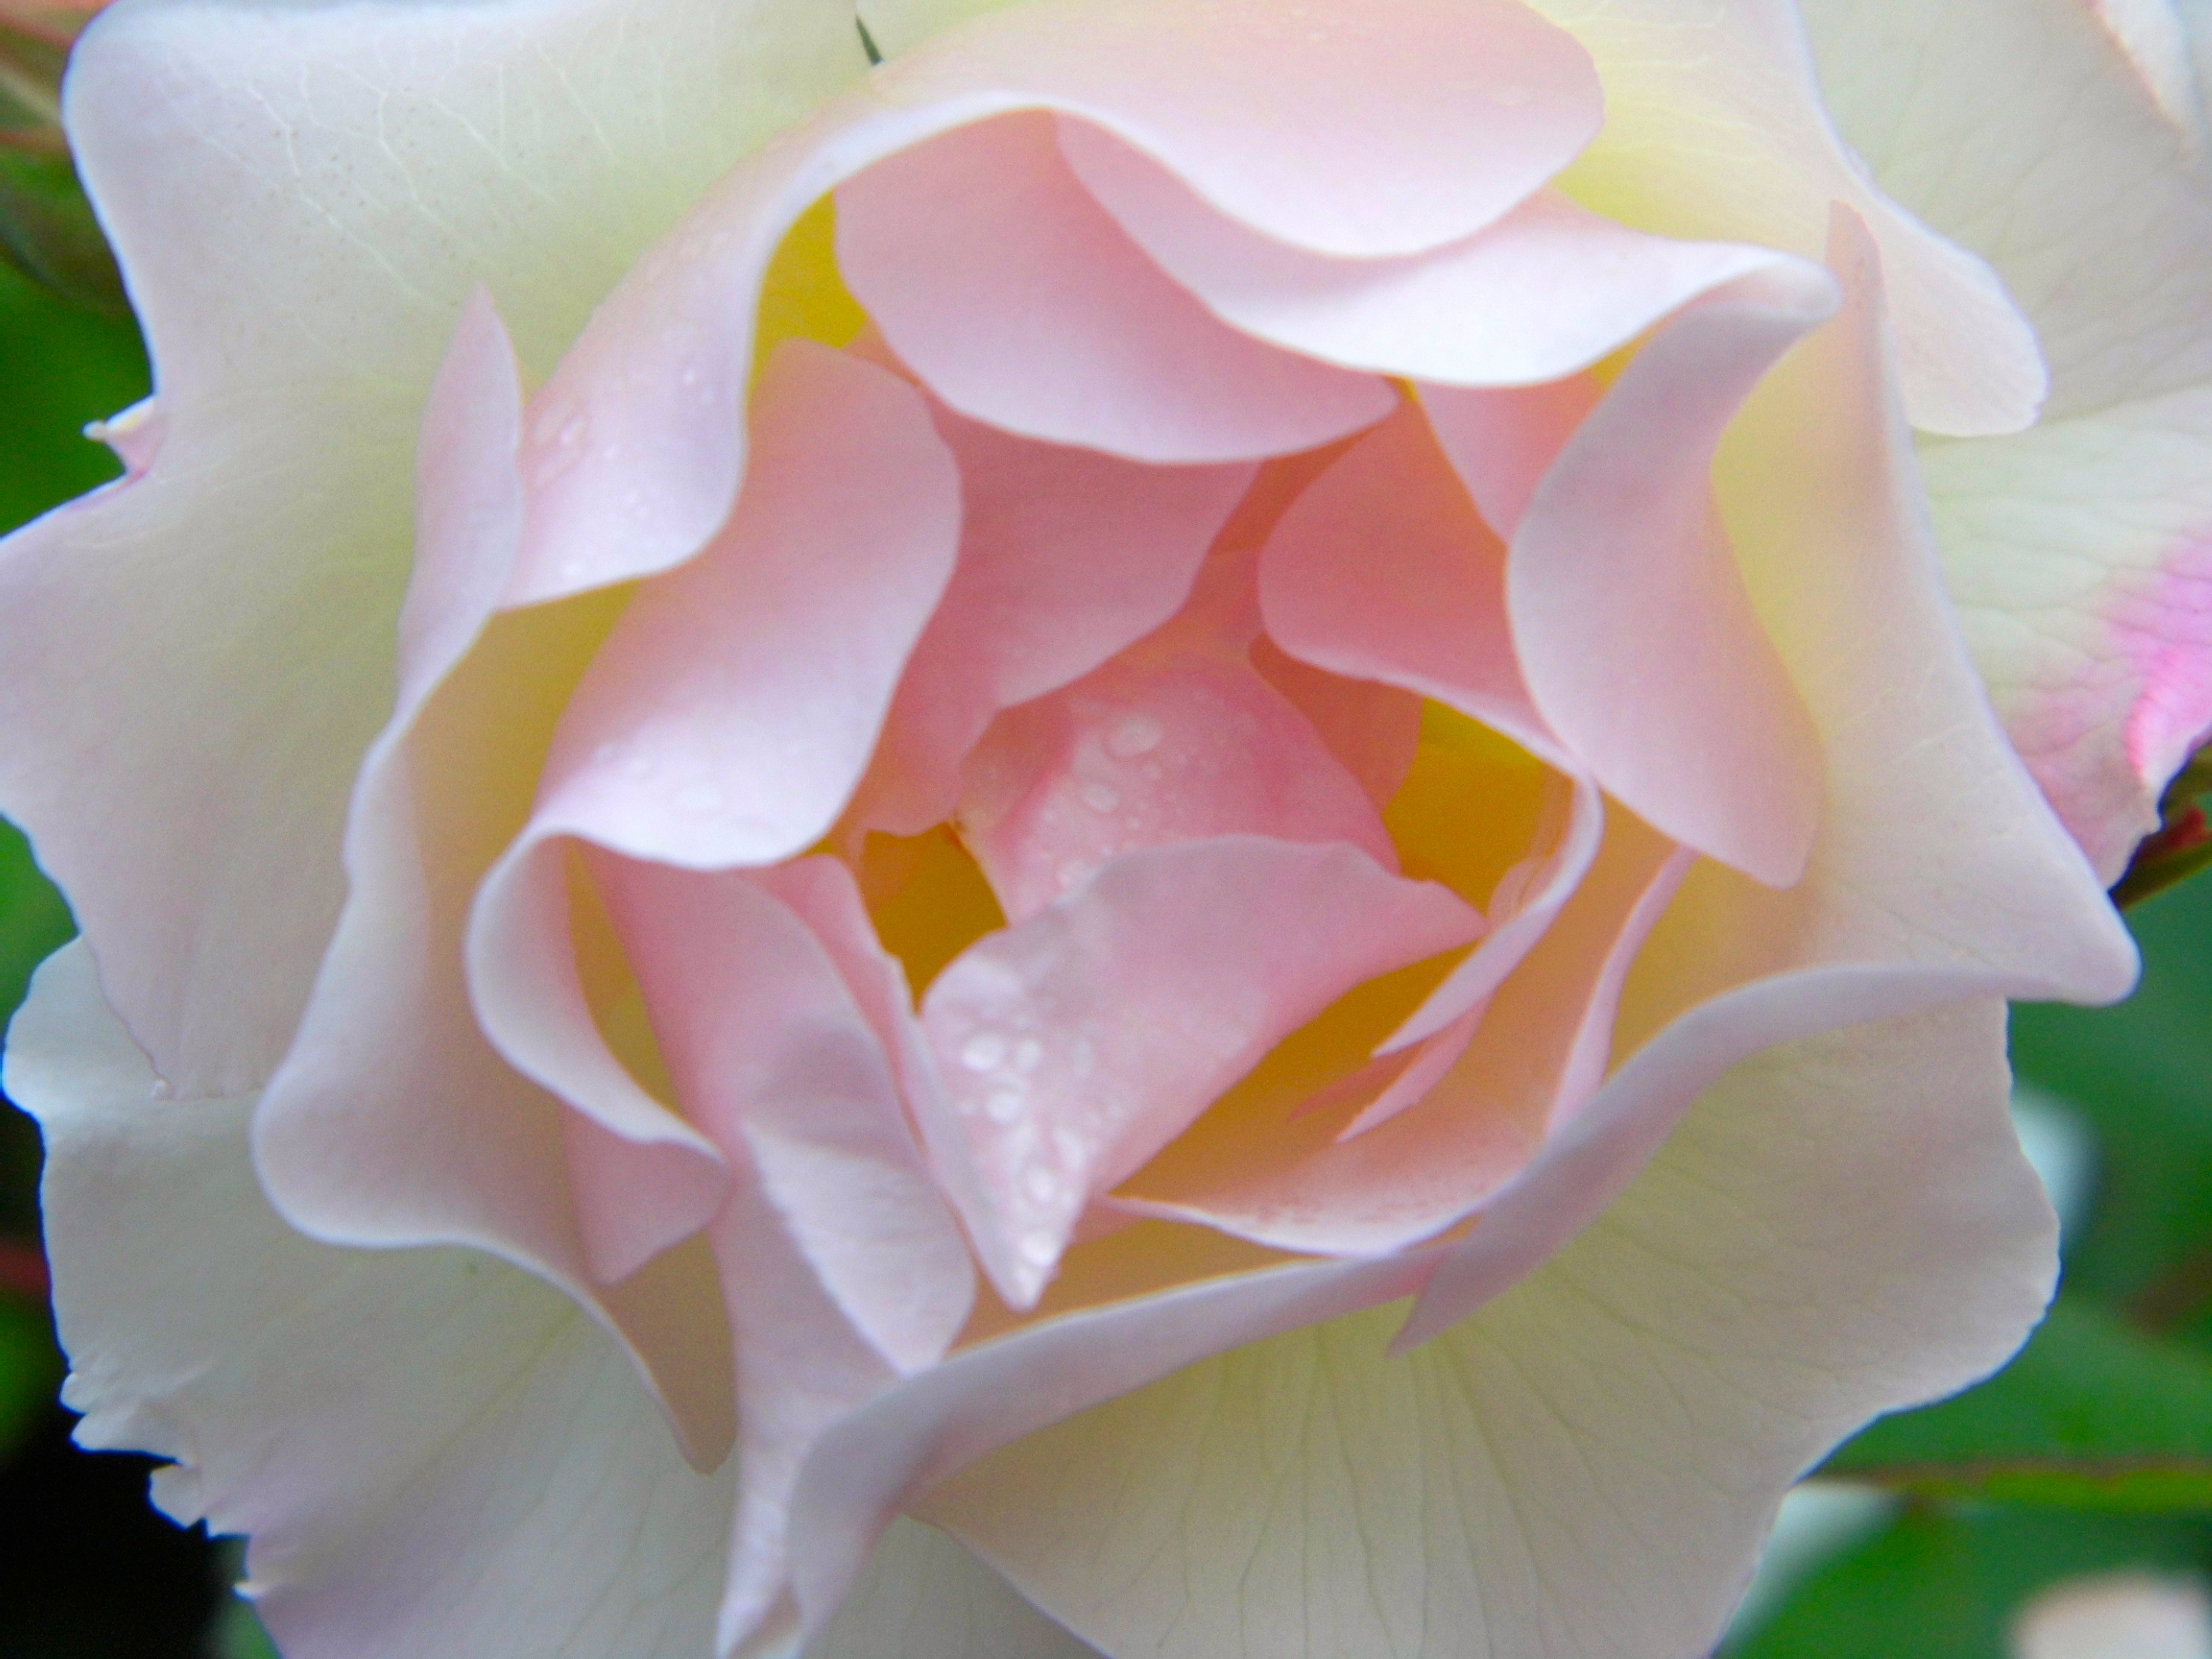
plant, white, flower, petal, rose, pink, flora, macro photography, flowering plant, garden roses, rose family, plant stem, land plant, rose order